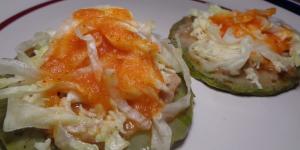
sopes de nopal con philadelphia